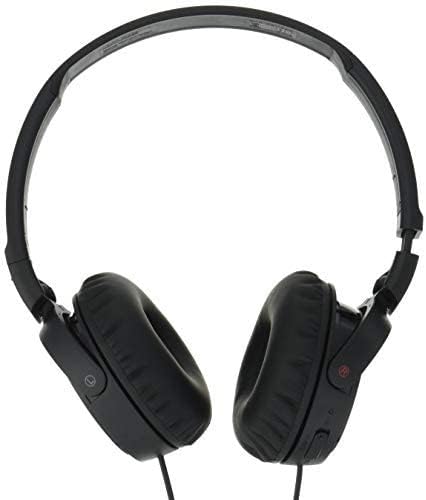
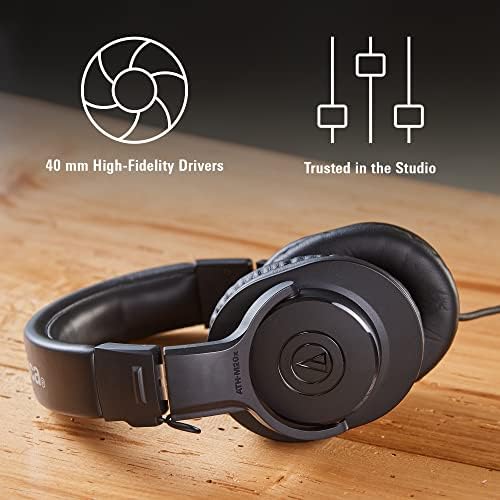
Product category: headphones
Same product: no